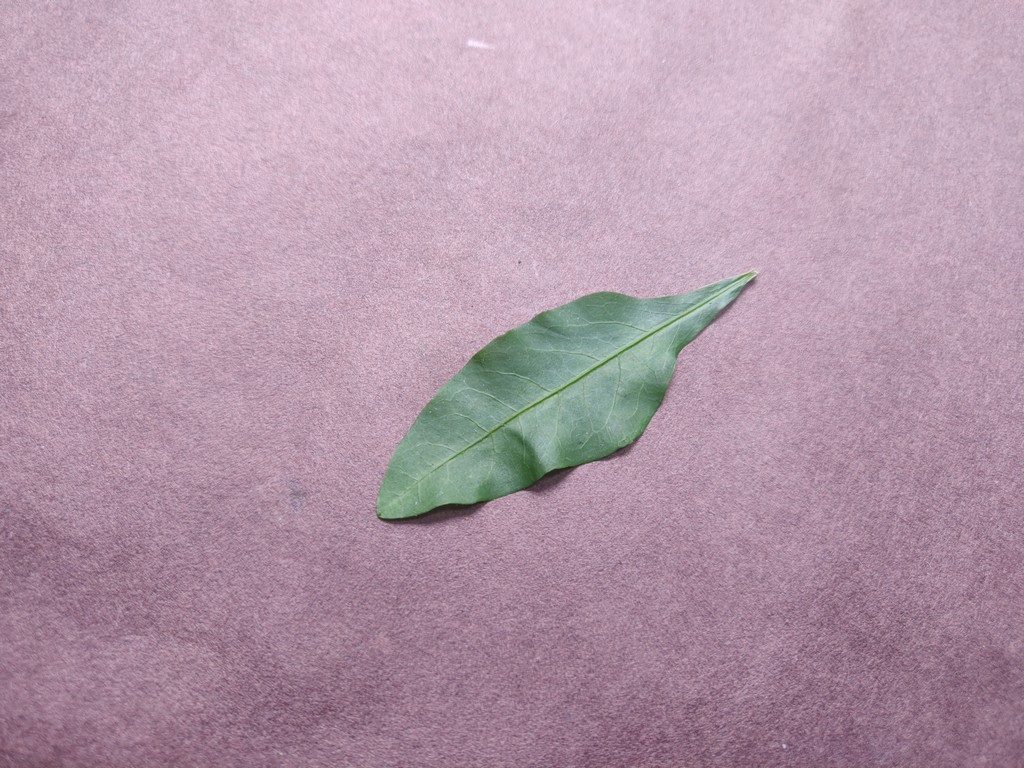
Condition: Healthy
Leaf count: single
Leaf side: front